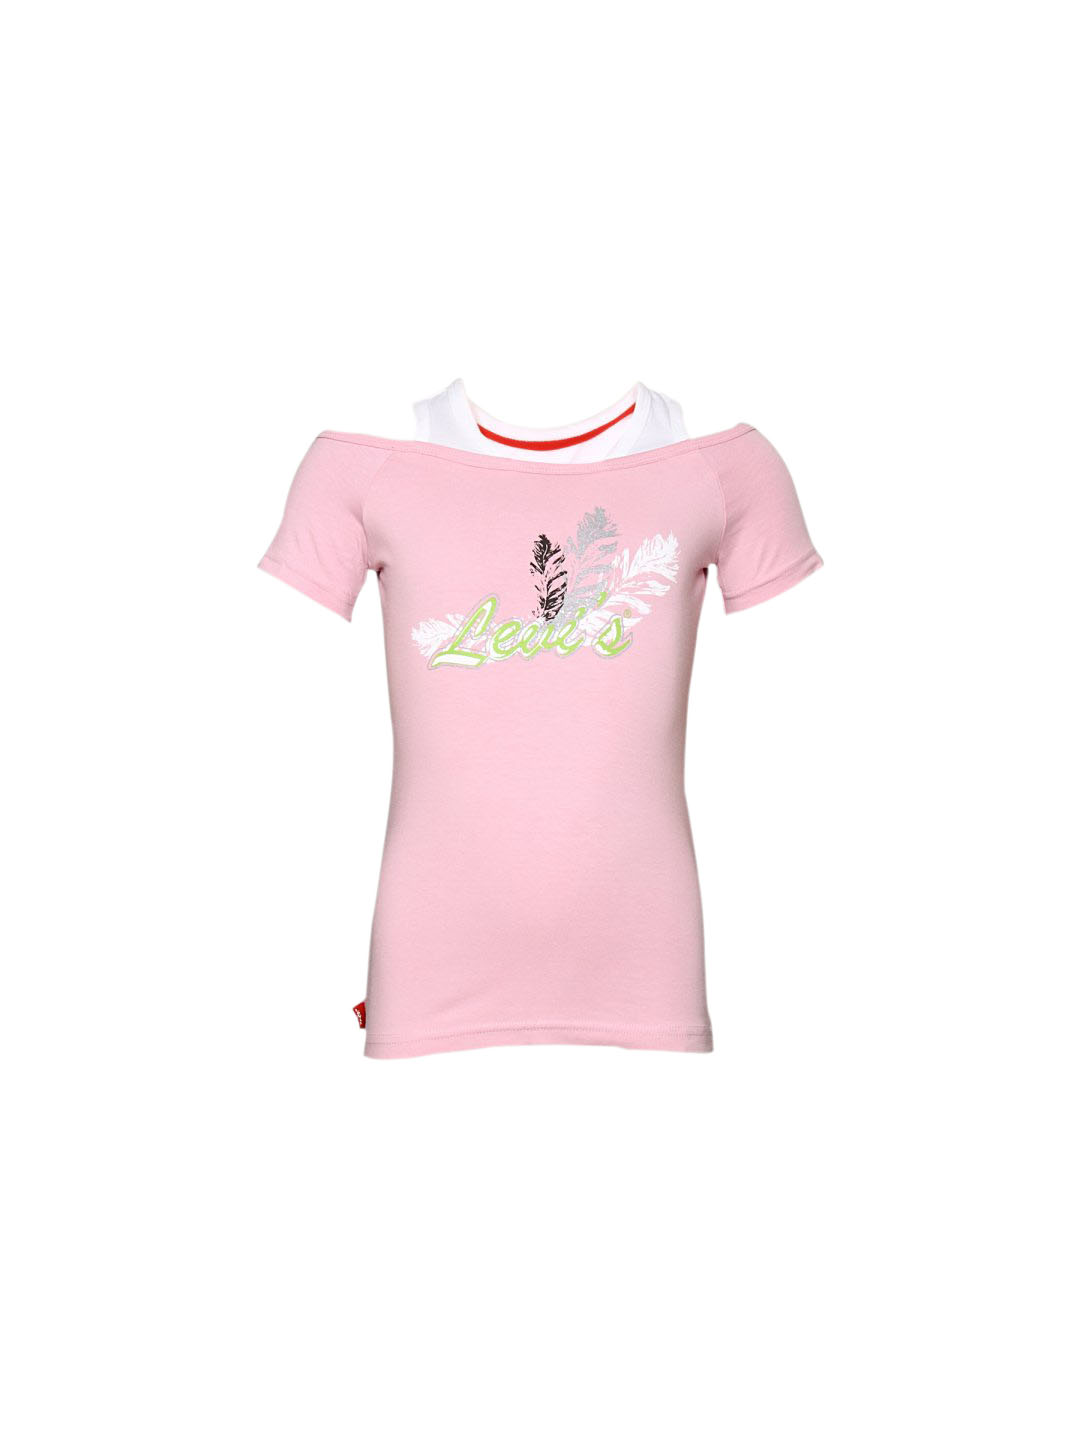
Levis Kids Girl's Darla Pink Teens Kidswear
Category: Apparel / Topwear / Tops
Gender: Women
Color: Pink
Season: Summer 2011
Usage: Casual